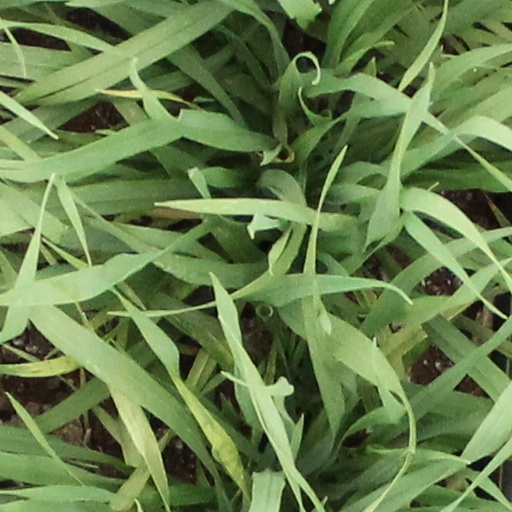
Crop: wheat